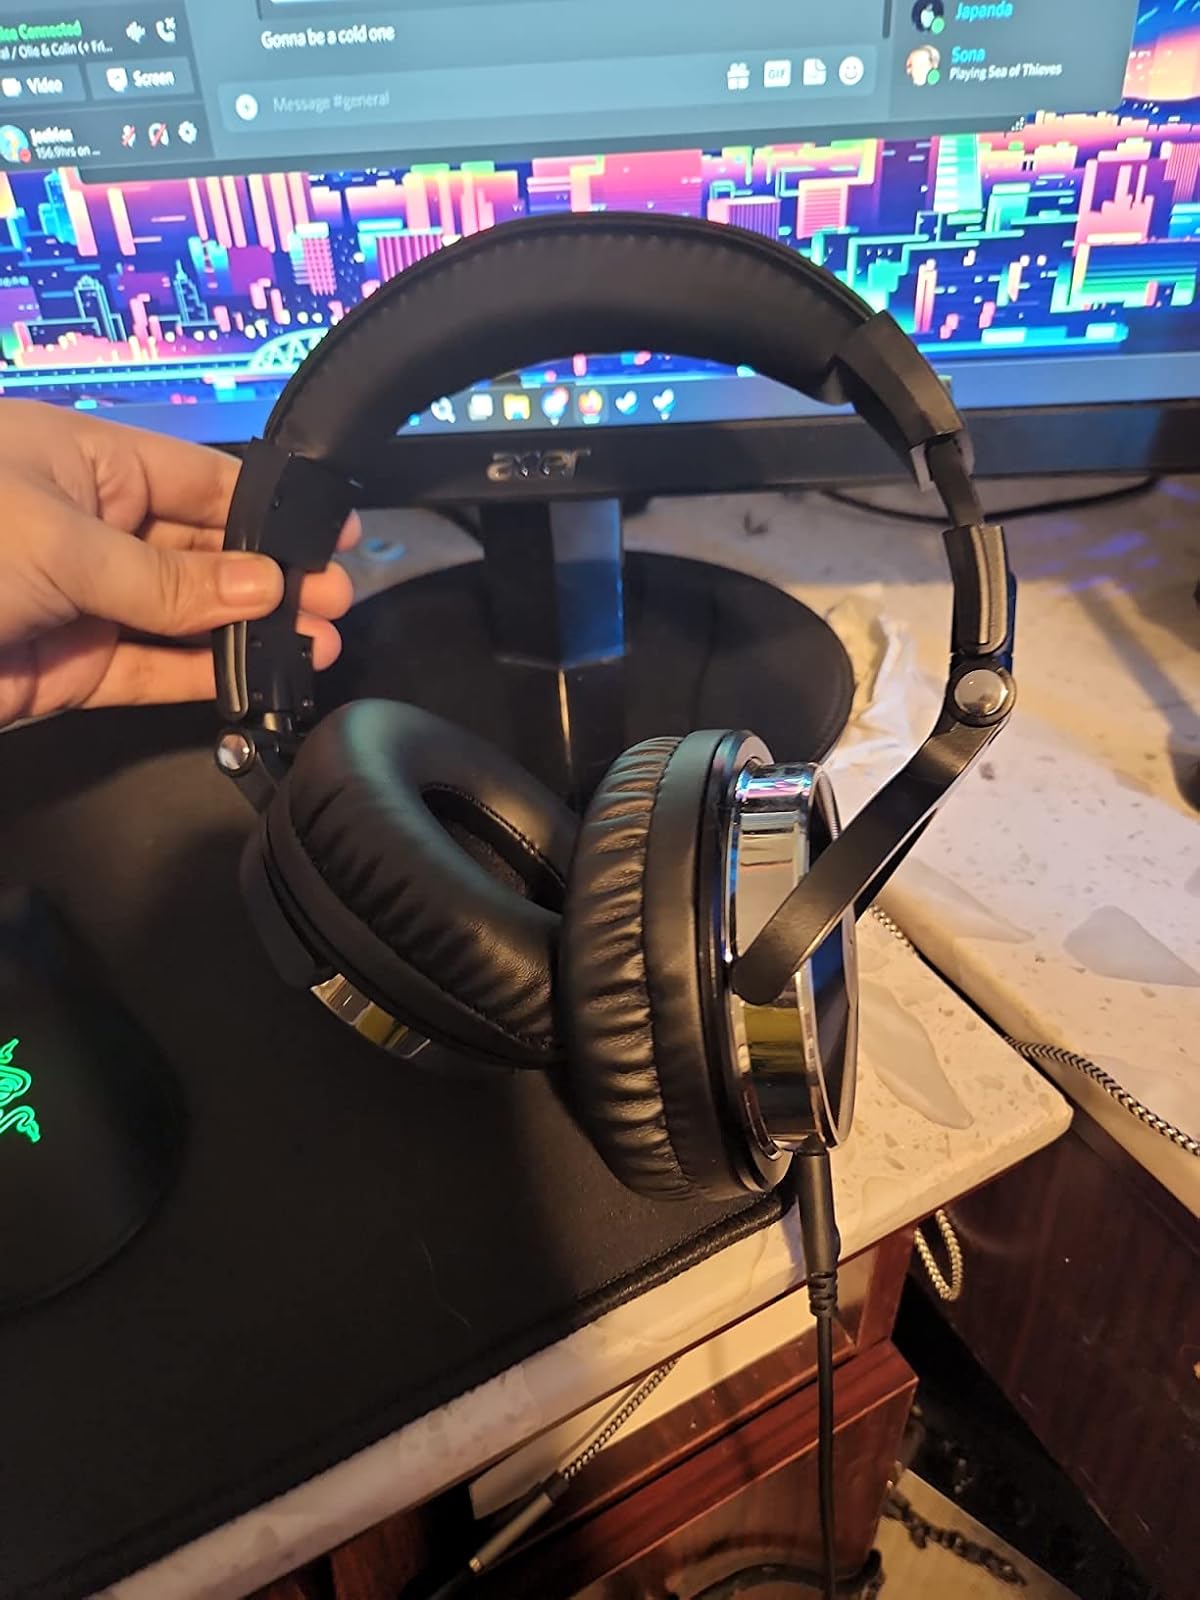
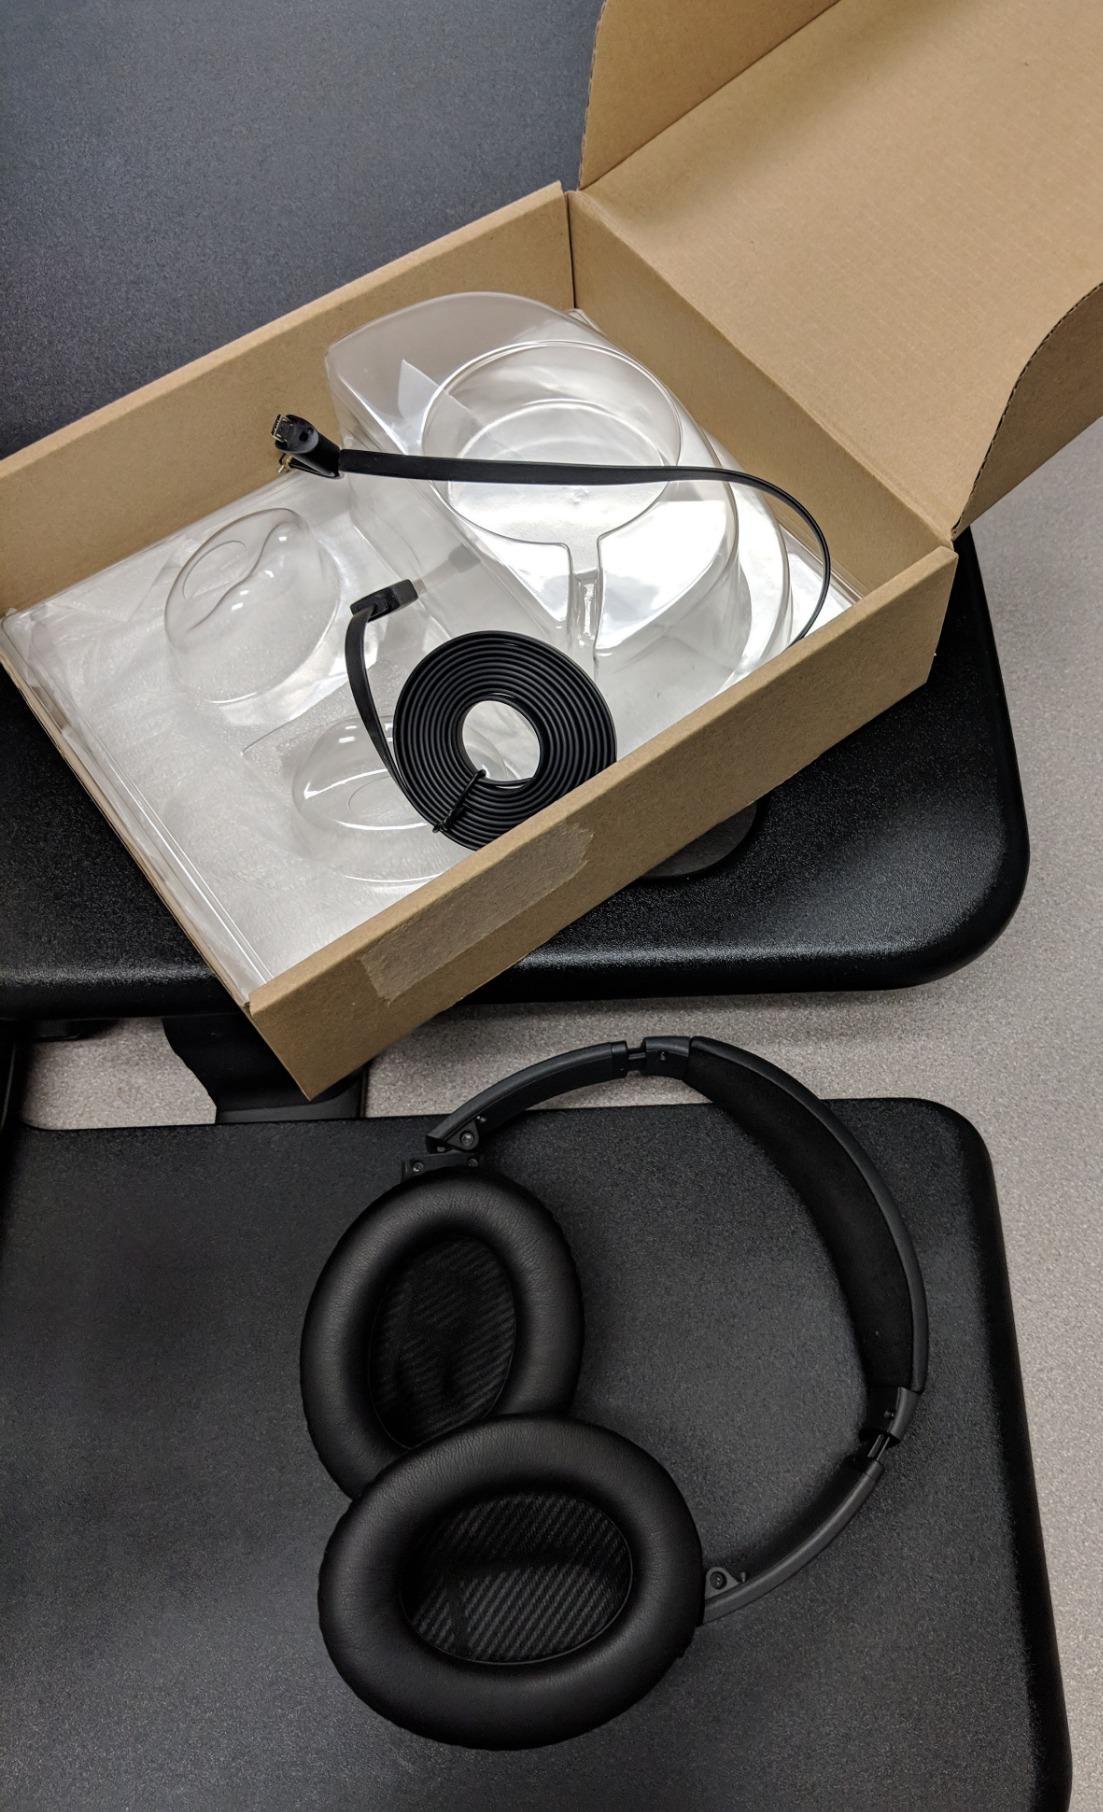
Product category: headphones
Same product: no